Oscar II

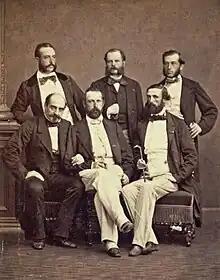
Aides Daniel Nordlander (upper left) and Fritz von Dardel, Ordnance Officer Ferdinand-Alphonse Hamelin, General Henri-Pierre Castelnau, King Charles XV of Sweden and Prince Oscar, future King Oscar II of Sweden, at the 1867 International Exposition in Paris, France.

Upon the death of his father, King Oscar I, in 1859, Prince Oscar became heir presumptive to the thrones of Sweden and Norway, as his eldest brother King Charles XV of Sweden/Charles IV of Norway was without a legitimate heir, having lost his only son, Prince Carl Oscar, Duke of Södermanland, to pneumonia in 1854. His second elder brother, Prince Gustaf, Duke of Uppland, had died of typhoid fever already in 1852.